Pereire brothers

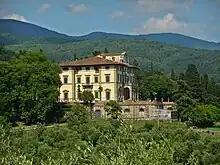
in Pistoia, Italy, built by Edoardo Philipson and Sophie Rodrigues Pereire, parents of Dino Philipson

In 1852 the Pereires bought a vast estate in Gretz-Armainvilliers and commissioned their favorite architect to build a palatial country house there in the early 1860s, the "Château d'Armainvilliers", to rival the Rothschilds' nearby Château de Ferrières; it was bombed by mistake by the US Air Force in 1944 and demolished in 1950.